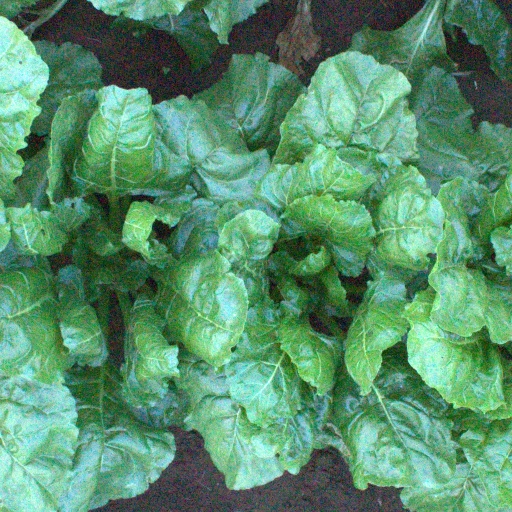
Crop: sugar beet